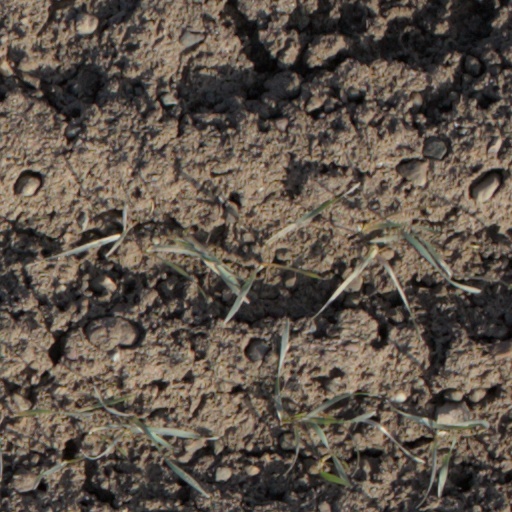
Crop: wheat